2009 Australian Grand Prix

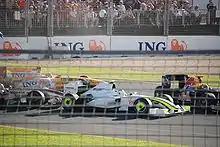
The first corner incident: Barrichello (front) pushes Webber (right) into Heidfeld (out of picture).

The conditions on raceday were similar to what had been seen on both Friday and Saturday, the air temperature at ; clear skies throughout, with the race beginning at 17:00 AEDT. Button led away and retained his pole position lead into turn one. He was closely followed by Vettel, Rosberg, Massa, Kubica and Räikkönen. Those six led away and were unaffected by the chaos that occurred behind, in turn one. After near-stalling, Barrichello had dropped from second to ninth, and challenged up the inside of Webber's Red Bull as they entered turn one. After being hit from behind, Barrichello's left front tyre impacted with the right-hand sidepod of Webber's car which half-spun the Australian into the BMW Sauber of Heidfeld. Once Barrichello had emerged relatively unscathed, Webber impacted on the front left of Kovalainen's McLaren causing irreparable damage to the left front suspension of the Finn's car. At turn three, Massa attempted a move down the inside of Rosberg, forcing the German off course and as a result, falling behind the Brazilian. At the end of the lap, Webber, Sutil and Heidfeld all pitted to repair damage caused in the first corner incident.